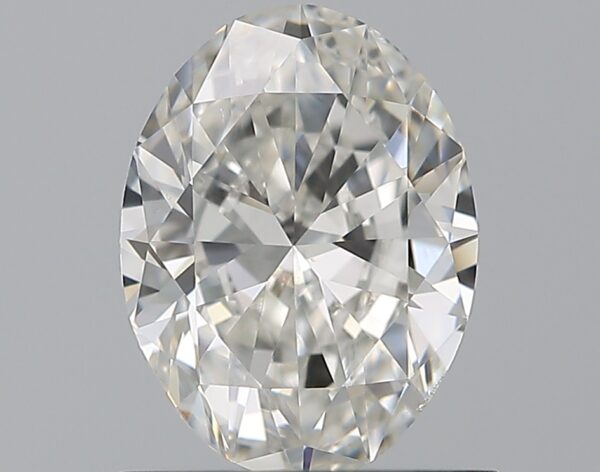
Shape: oval
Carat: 0.9
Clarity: VS2
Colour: G
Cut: VG
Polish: EX
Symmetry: VG
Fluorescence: N
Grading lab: GIA
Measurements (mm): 7.35 x 5.51 x 3.3